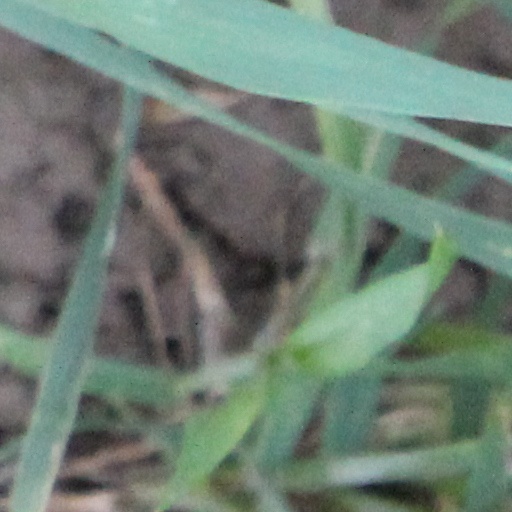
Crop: wheat